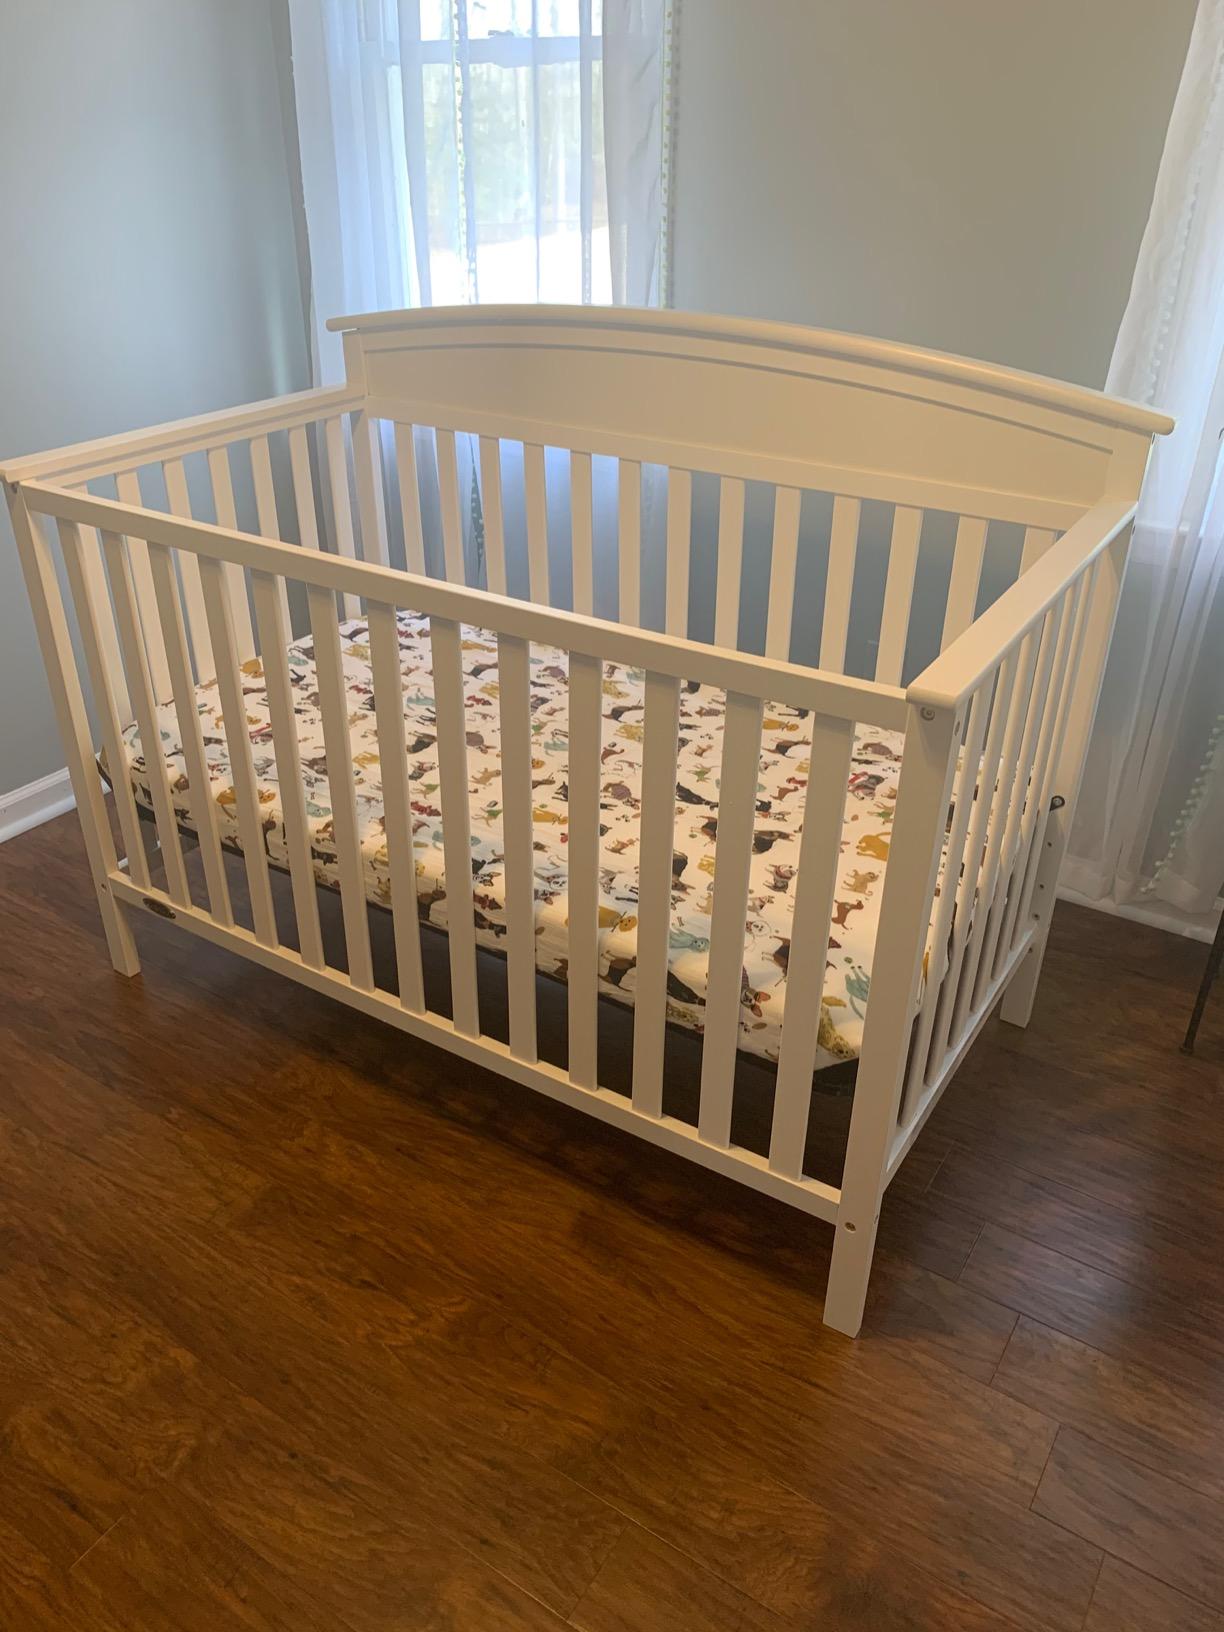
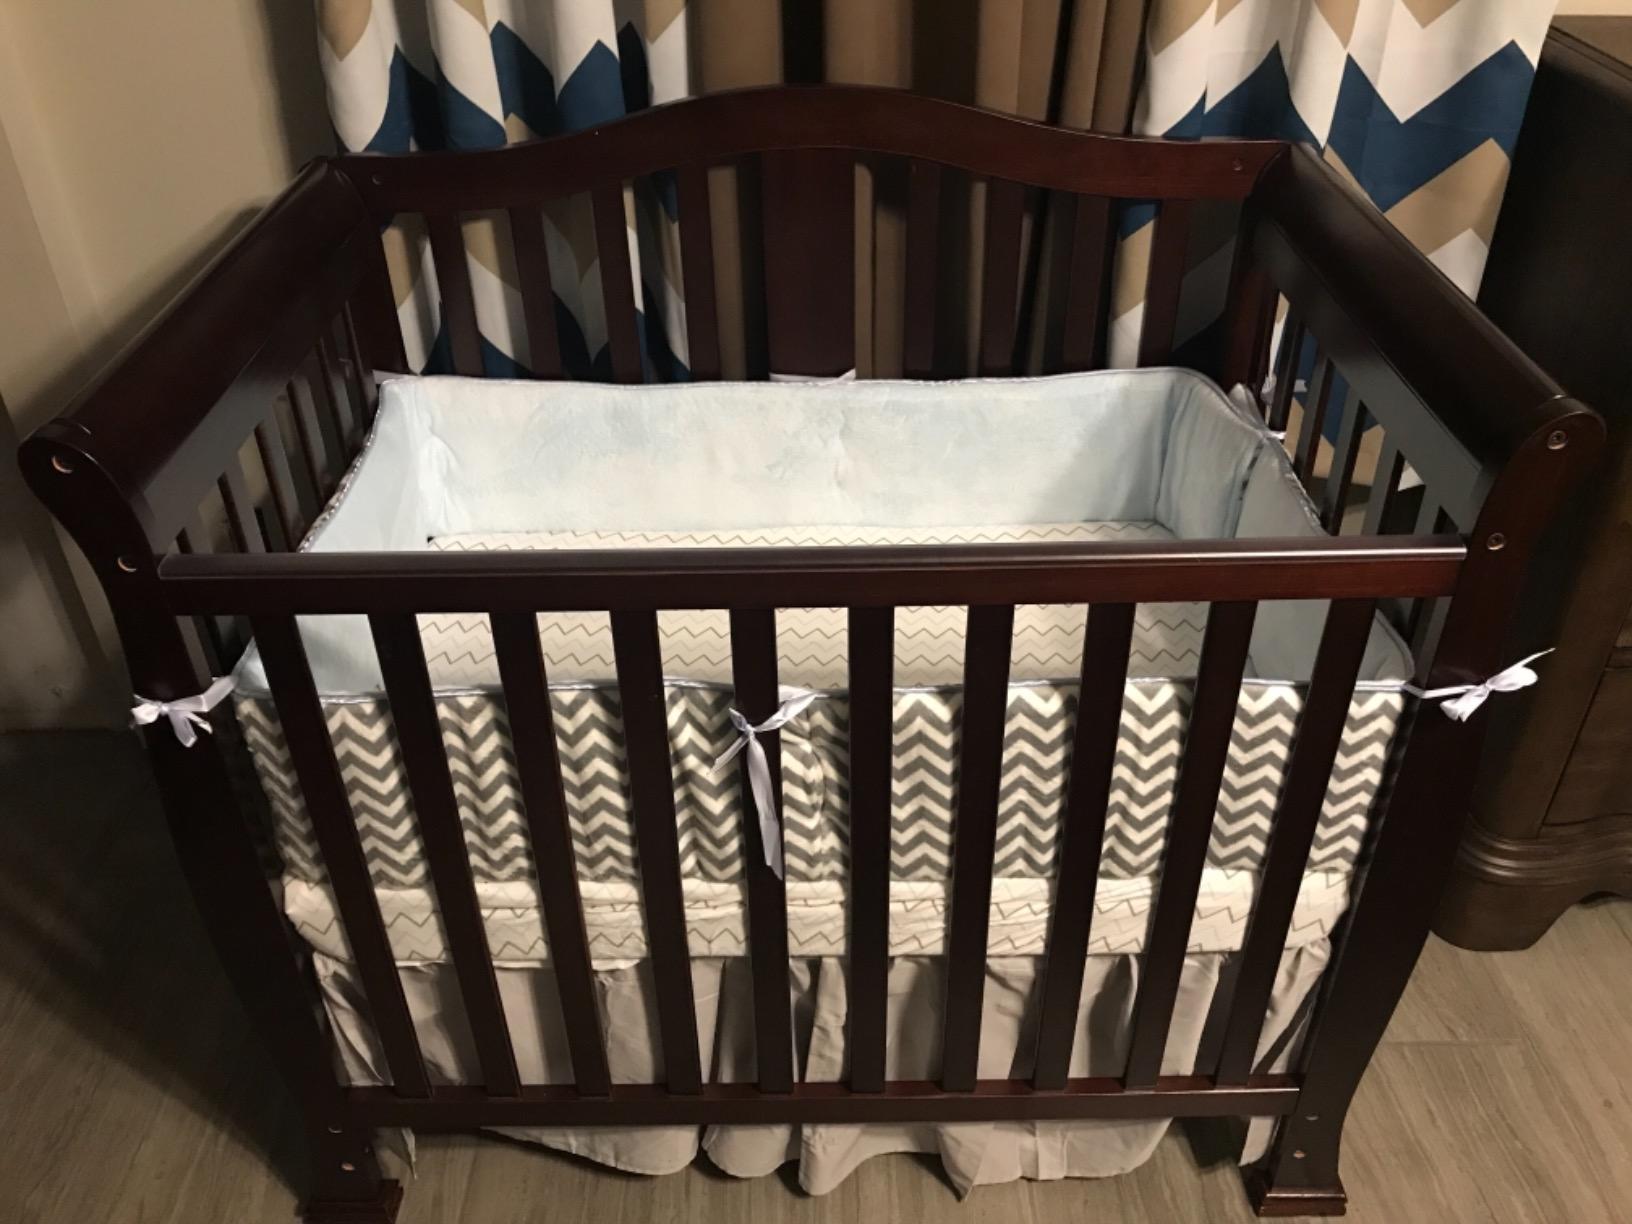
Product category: products_crib
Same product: no